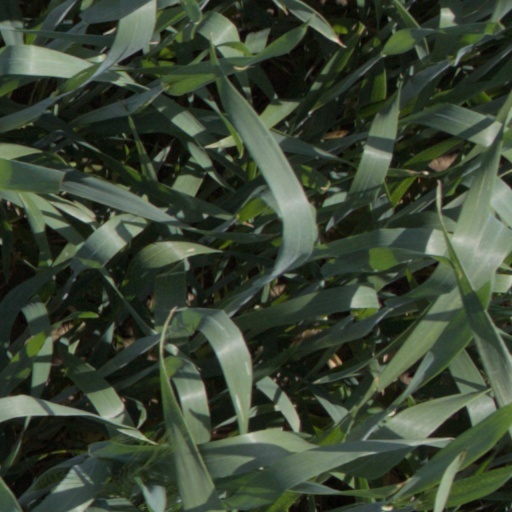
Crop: wheat